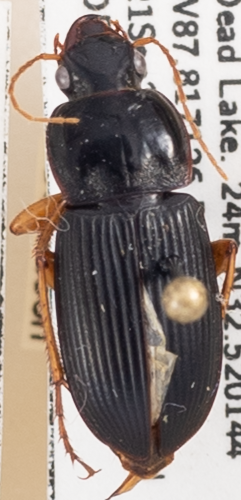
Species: Harpalus vagans
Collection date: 2021-09-21
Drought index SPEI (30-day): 1.386
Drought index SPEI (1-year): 1.416
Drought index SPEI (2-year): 2.09